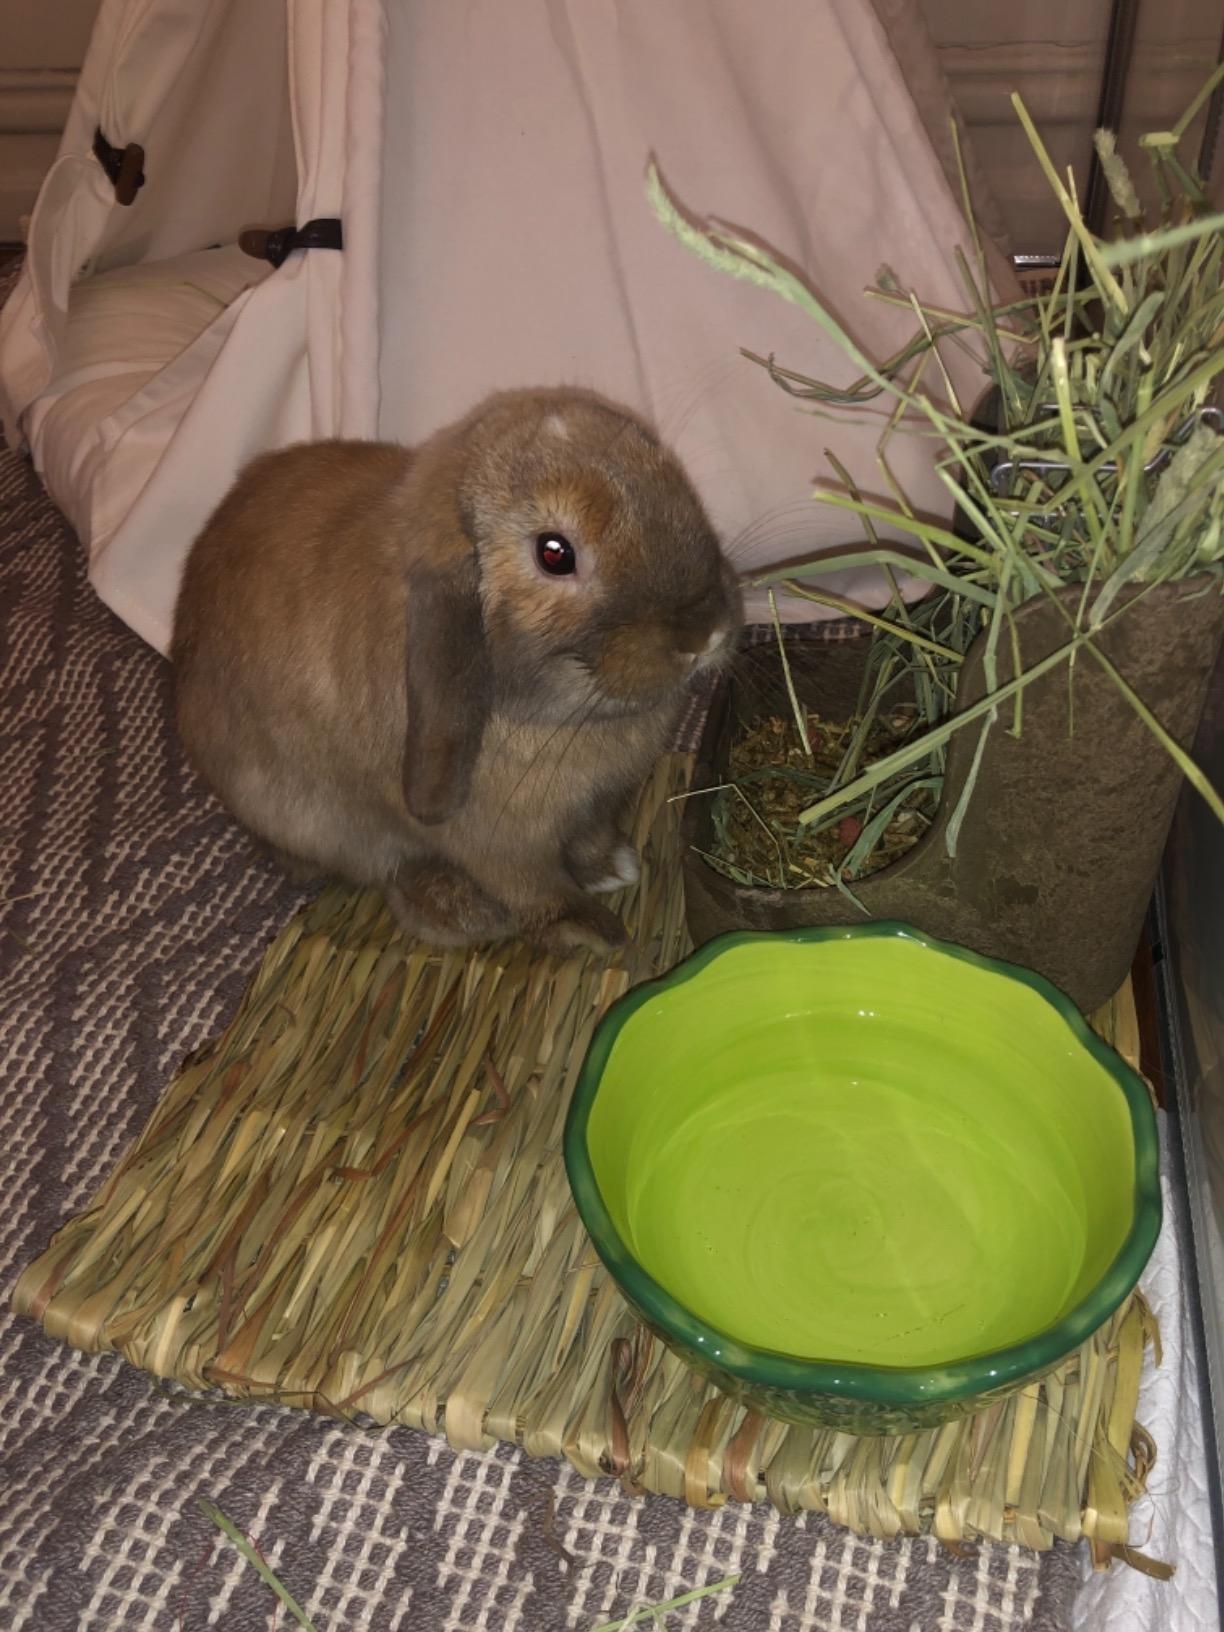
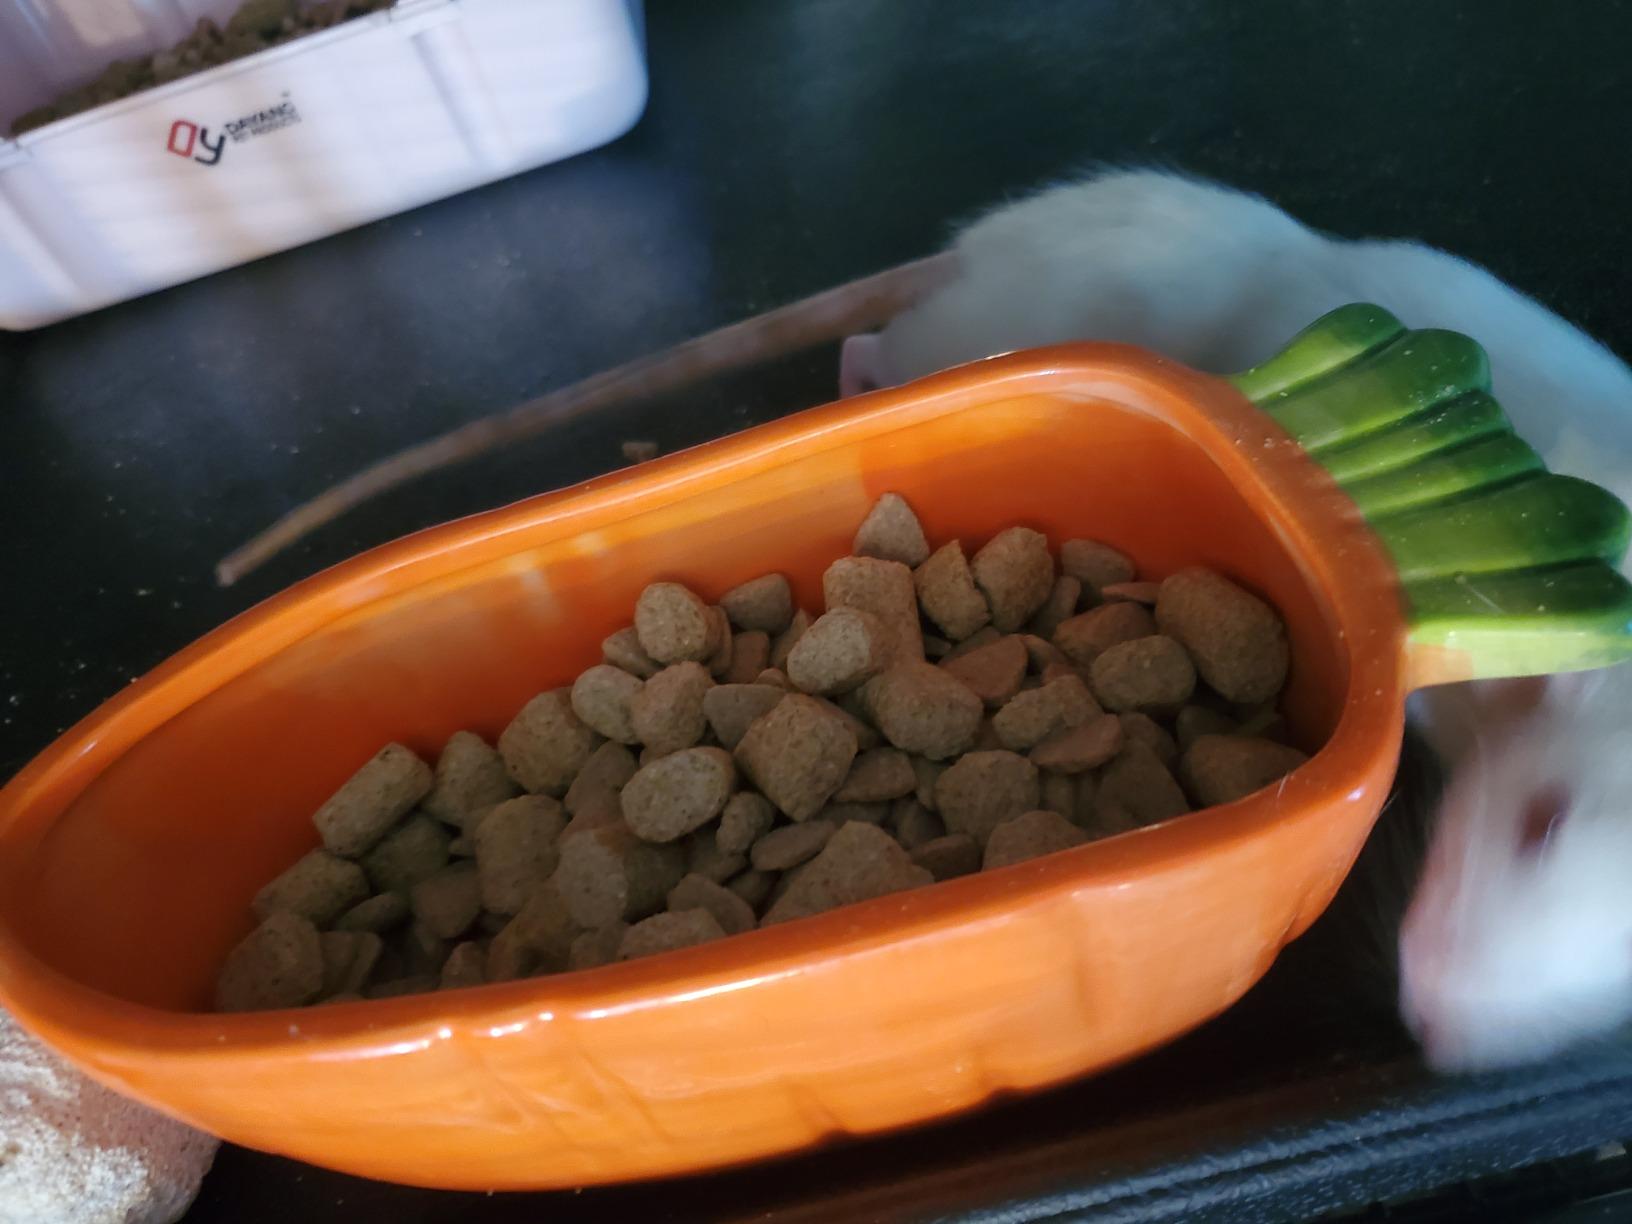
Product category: items_bowl
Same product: no